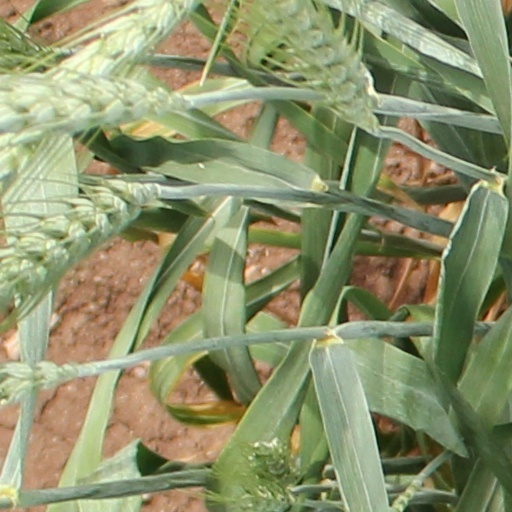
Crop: wheat